Fabrício Carpi Nejar

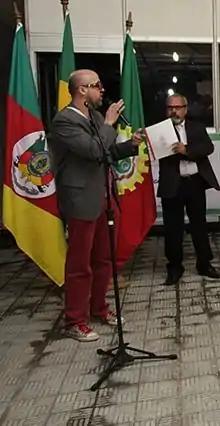
Carpinejar (2012)

Fabrício Carpi Nejar or Fabricio Carpinejar (born October 23, 1972 ) is a Brazilian writer. He was born in Caxias do Sul, Rio Grande do Sul. His father is the poet Carlos Nejar.